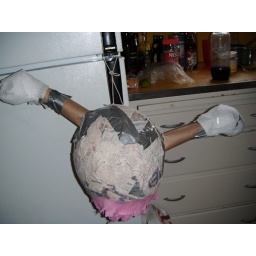
the ovaries are just crumpled up newspaper covered in white paper